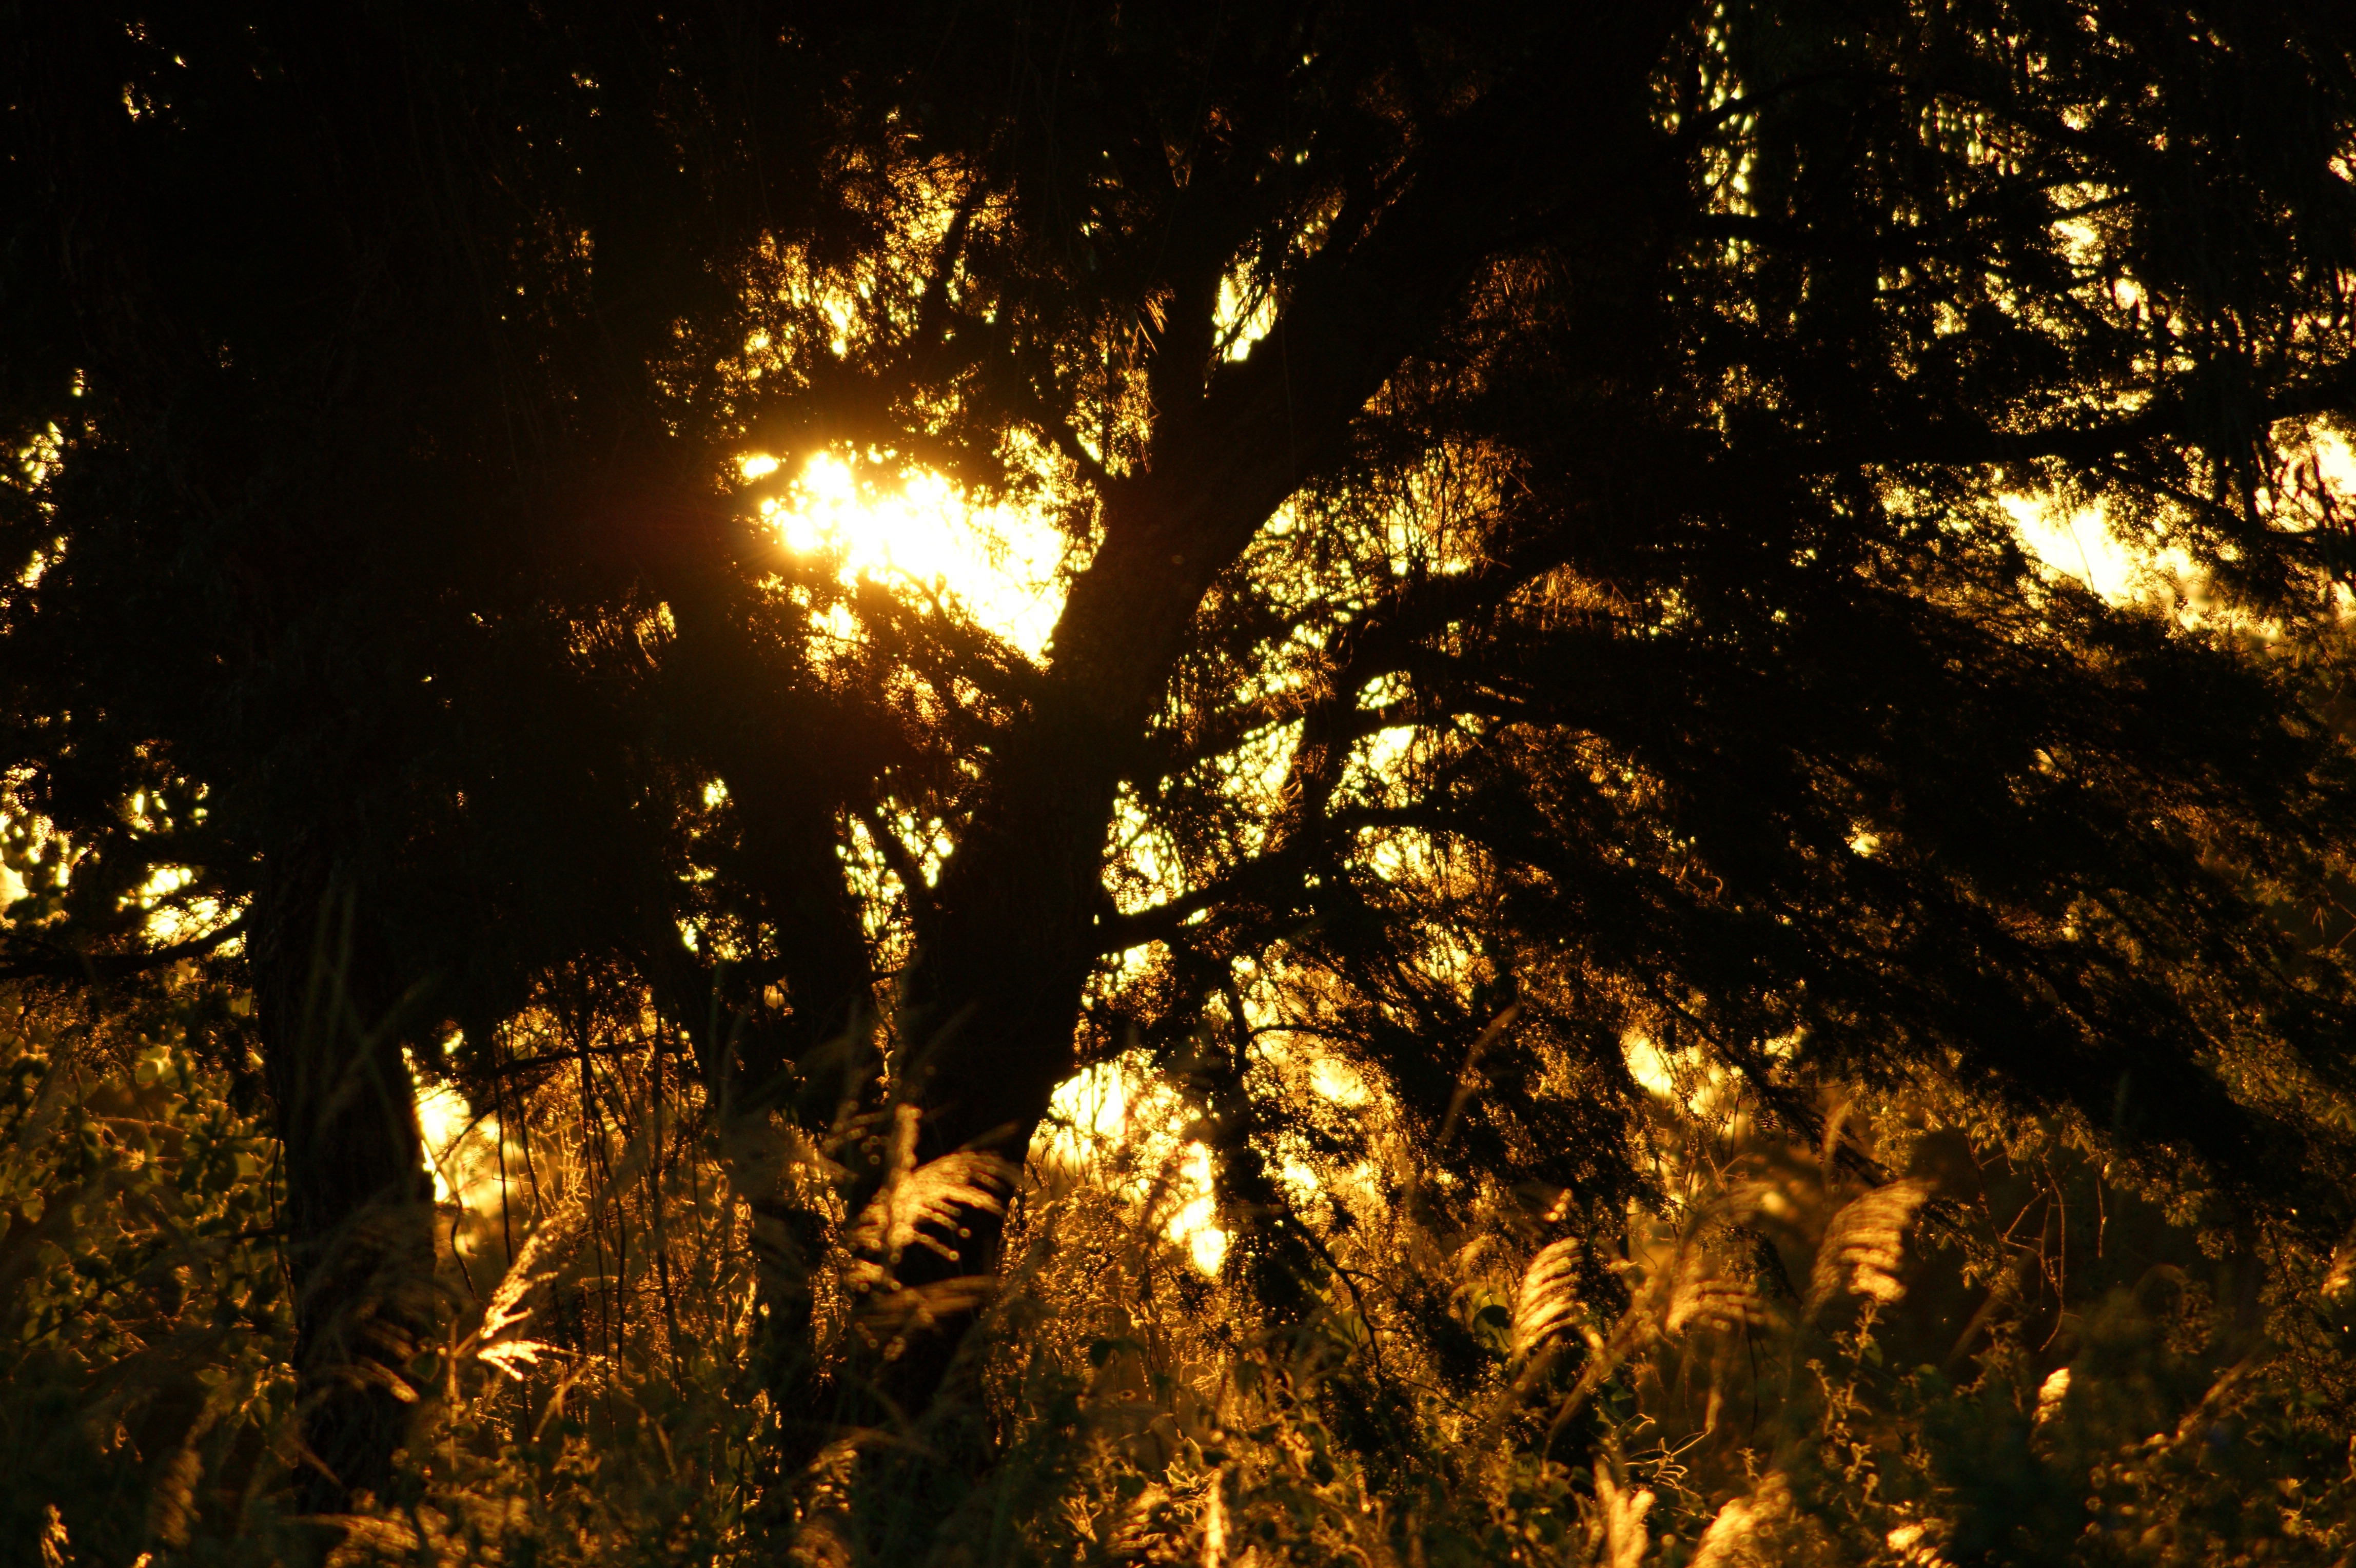
tree, nature, forest, branch, light, sunset, night, sunlight, leaf, dusk, evening, jungle, autumn, darkness, south america, paraguay, woody plant